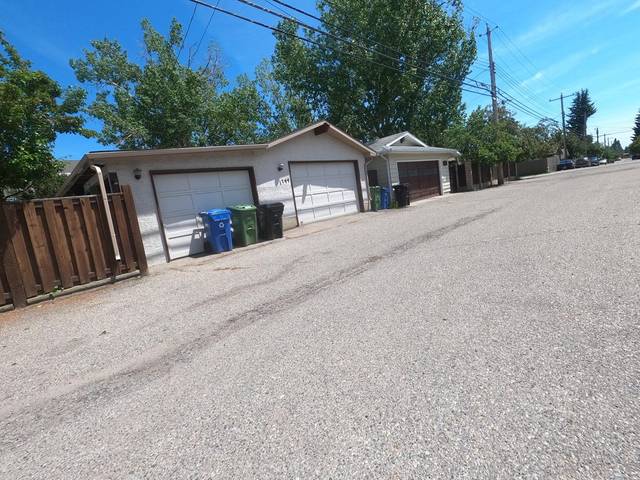
Region: Canada
Coordinates: 50.936, -114.045